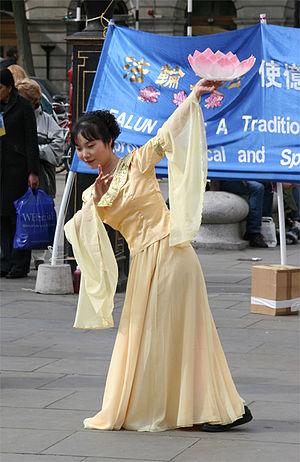
Le Falun Gong, une ancienne discipline de qigong qui combine la méditation et des exercices avec la philosophie morale, a commencé à se répandre largement en Chine à partir de 1992 à la suite de sa divulgation au grand public par Li Hongzhi. Les premières conférences de Li Hongzhi hors de Chine ont eu lieu à Paris en 1995. À l'invitation de l'ambassadeur de Chine en France, il a présenté cette méthode au personnel de l'ambassade et à d'autres personnes. À partir de ce moment-là, Li Hongzhi a donné des conférences dans d'autres grandes villes d’Europe, en Asie, en Australie et en Amérique du Nord. Il s’est installé aux États-Unis en 1998. La communauté internationale du Falun Gong est estimée à plusieurs centaines de milliers de personnes, toutefois cette estimation est imprécise en raison de l’absence d'adhésion formelle.